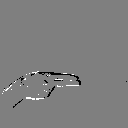
ASL letter: h